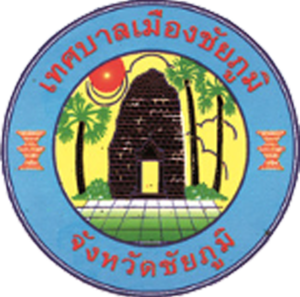
Chaiyaphum
Chaiyaphums segl
Chaiyaphum er hovedstaden i provinsen Chaiyaphum i det nordøstlige Thailand. Benfolkingstallet var i 58.400.